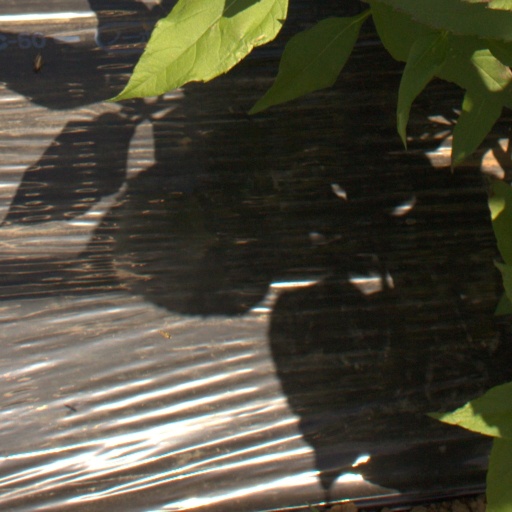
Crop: Jerusalem artichoke